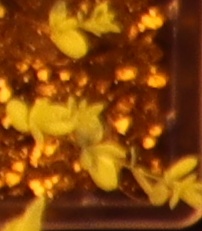
Label: Flax